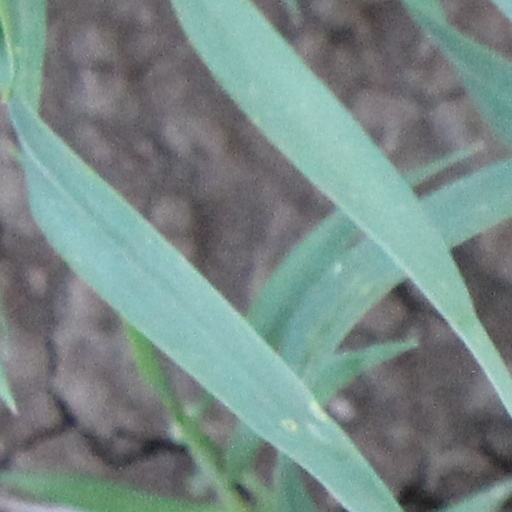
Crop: wheat